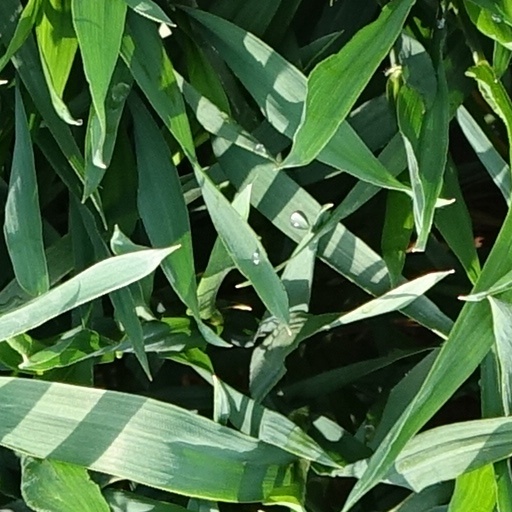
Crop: wheat